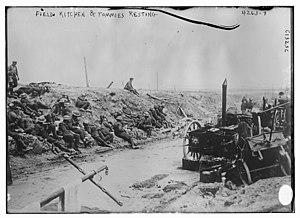
Une cuisine de campagne ou cuisine roulante est une cuisine mobile utilisée notamment par les unités militaires pour fournir des plats chauds aux troupes près de la ligne de front ou dans les campements temporaires.